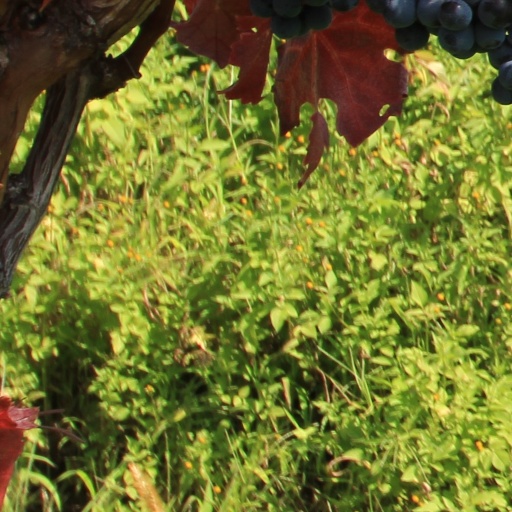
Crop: grape